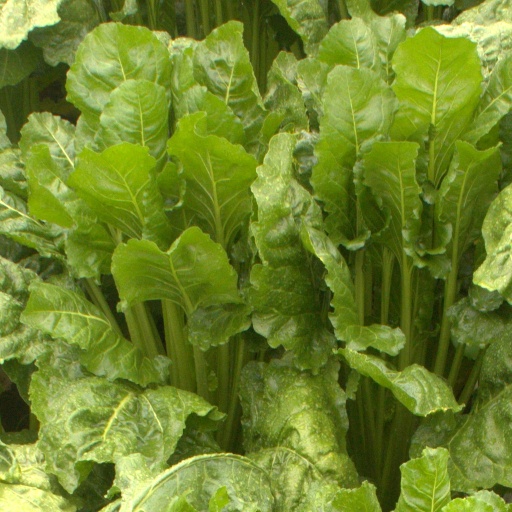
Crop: sugar beet